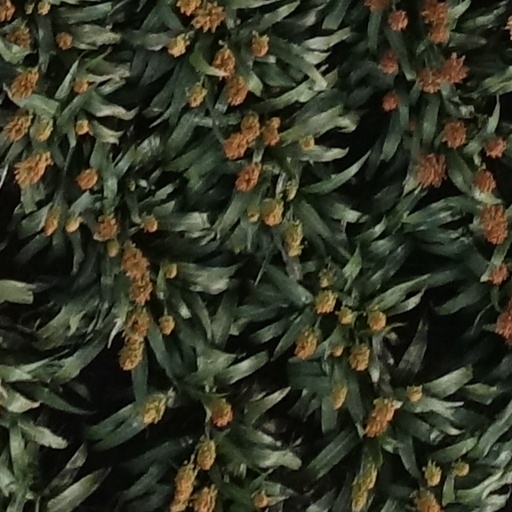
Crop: sorghum